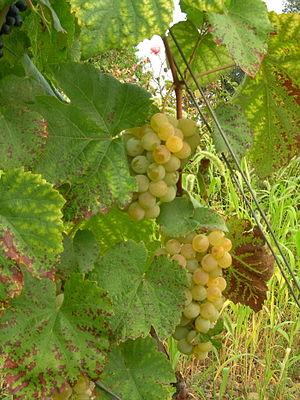
Le noah ou noa est un cépage hybride américain blanc.